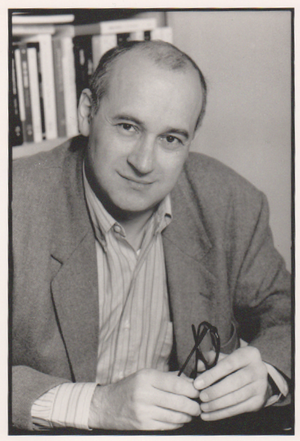
Thierry Pfister
Thierry Pfister, né à Vanves le 9 décembre 1945, est un journaliste, écrivain et homme politique français.